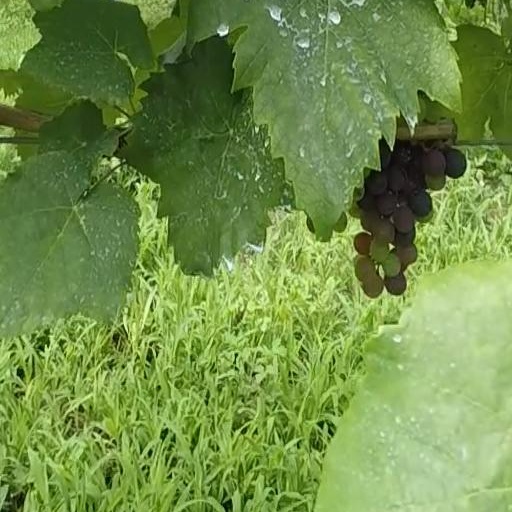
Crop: grape